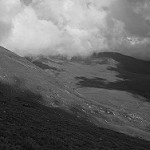
Label: B & W